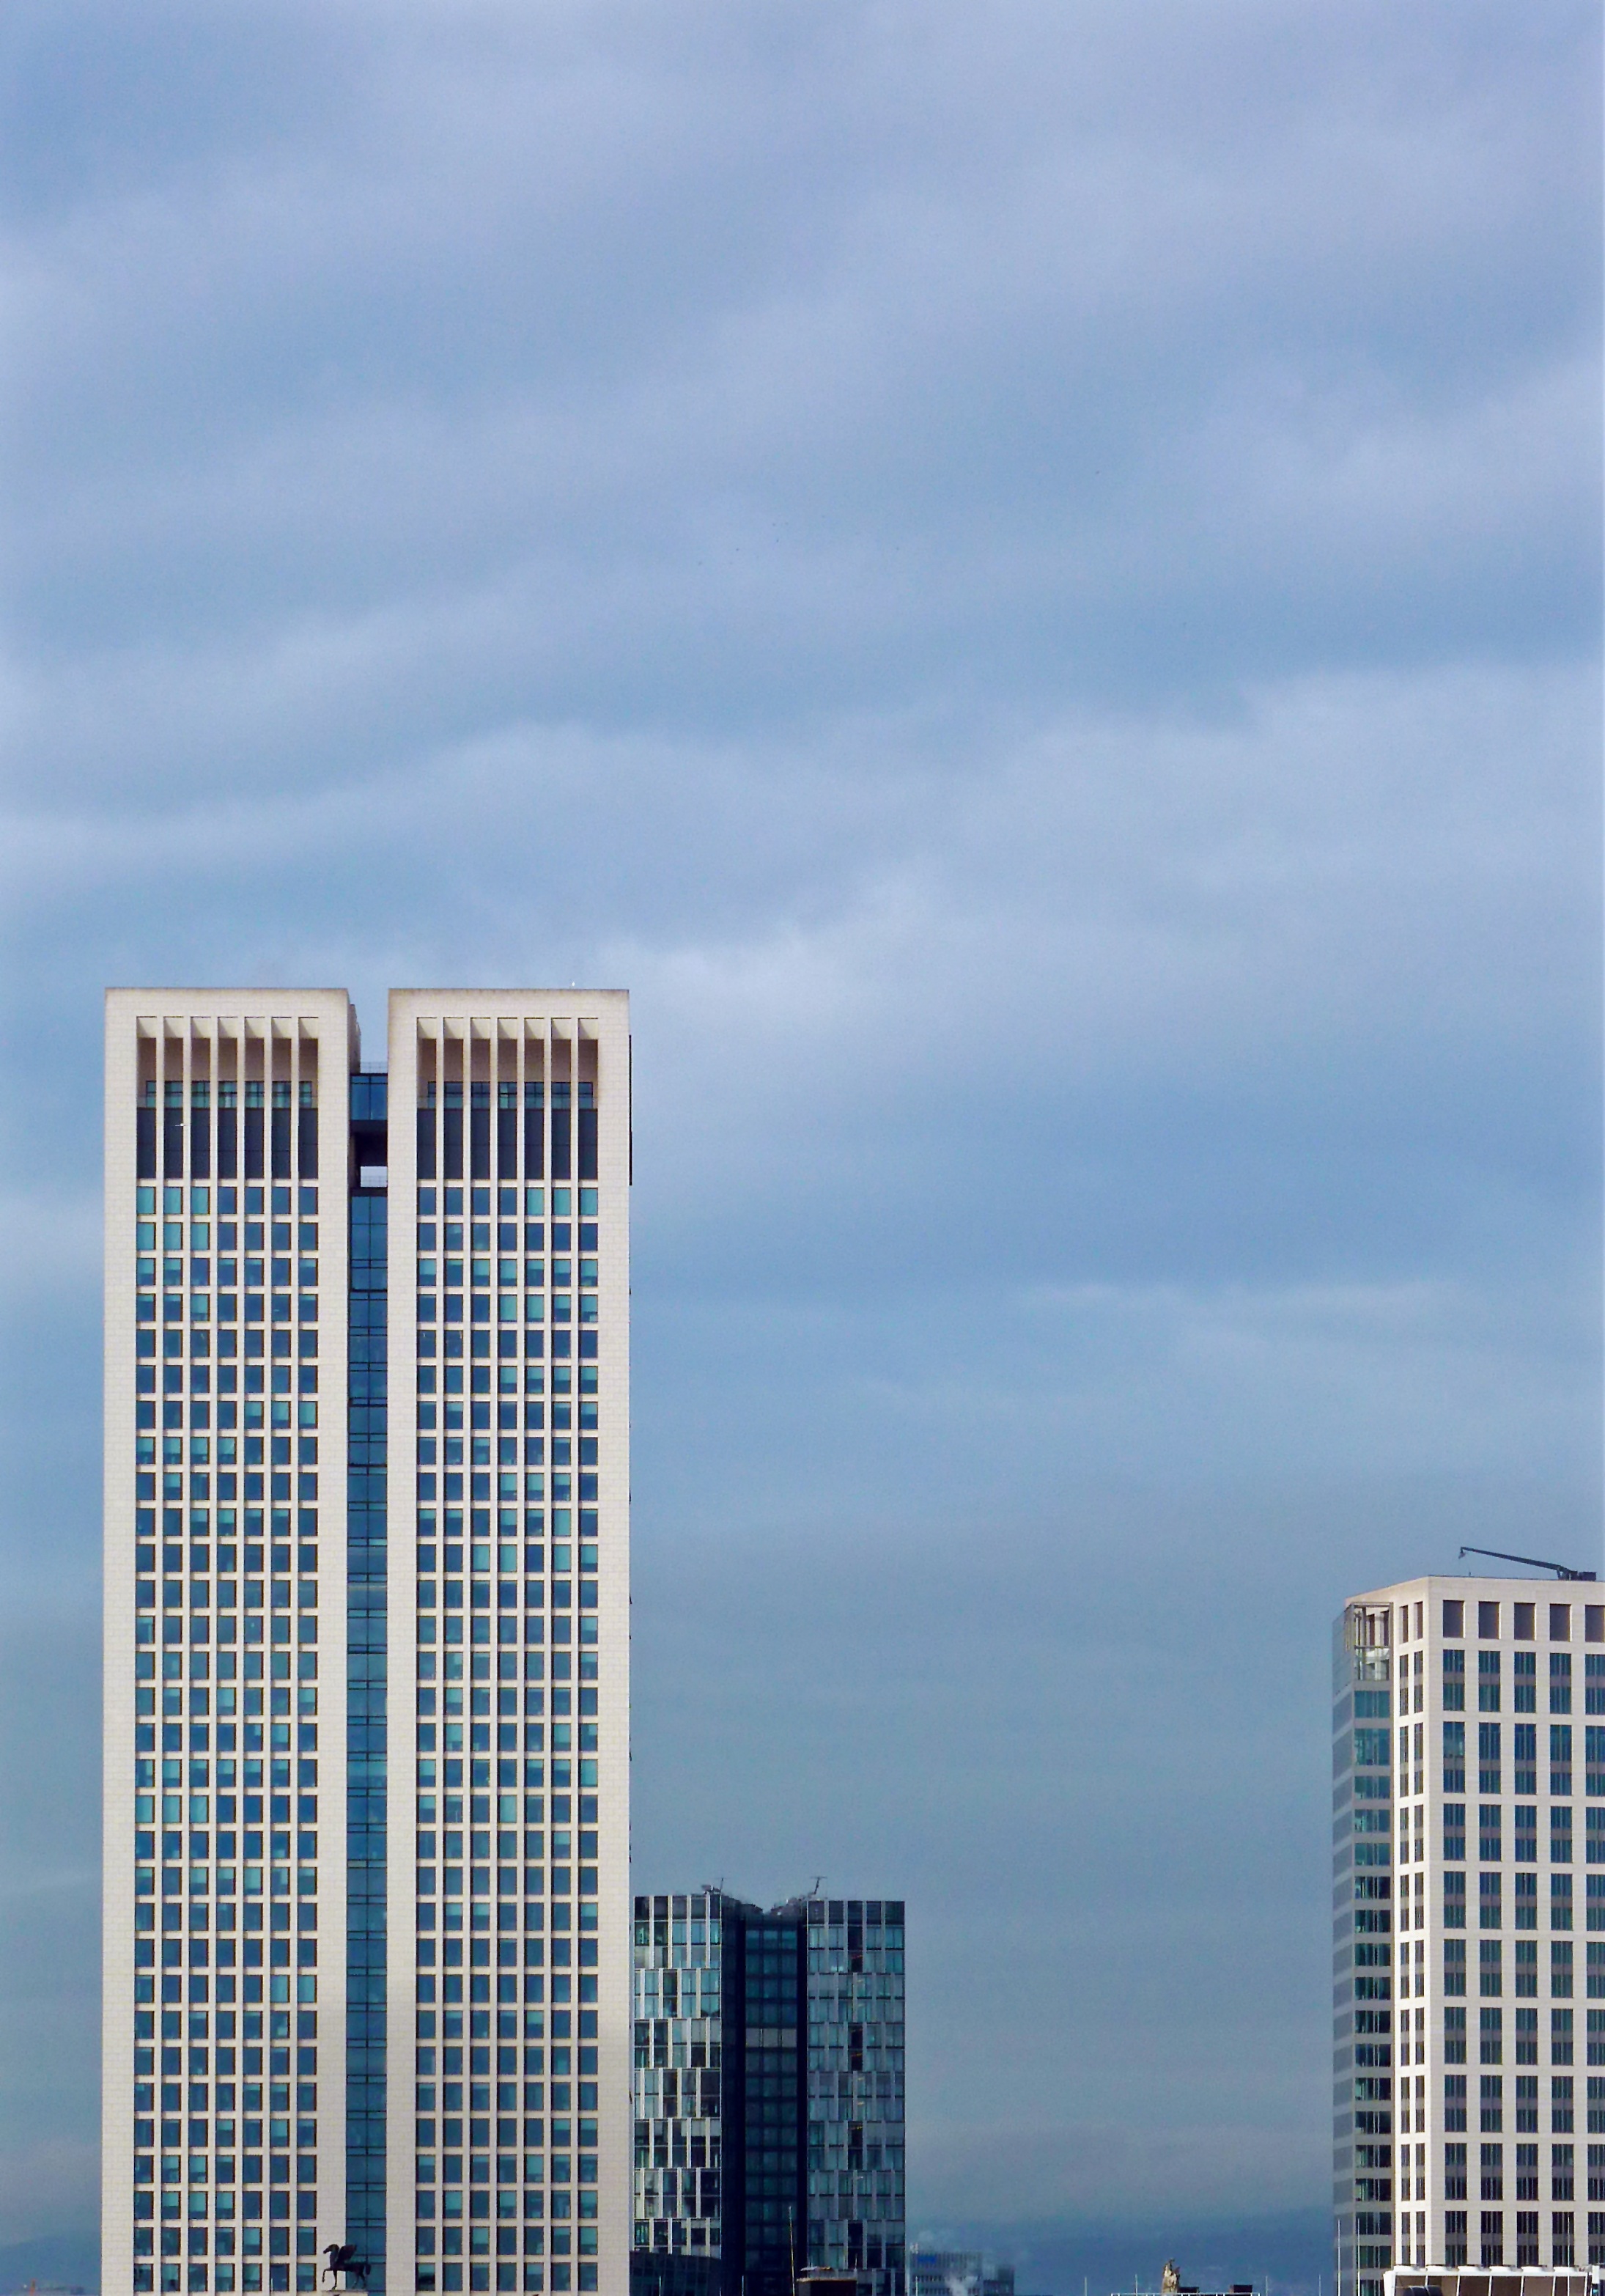
horizon, architecture, sky, skyline, window, glass, building, city, skyscraper, urban, cityscape, downtown, tower, landmark, facade, blue, modern, office building, tower block, city view, skyward, skyscrapers, mirroring, metropolis, condominium, big city, glass facades, urban area, residential area, human settlement, atmosphere of earth, metropolitan area